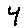
Label: 4